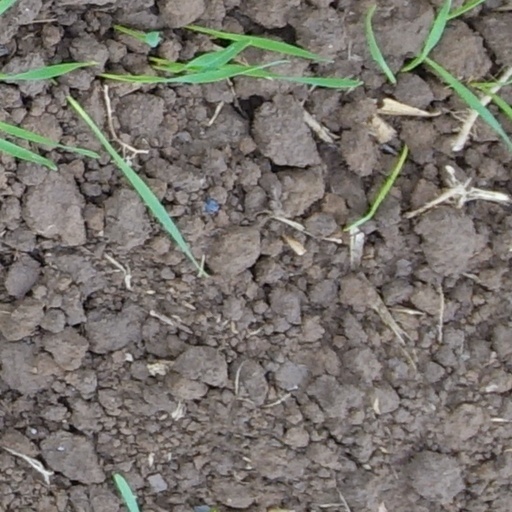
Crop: wheat